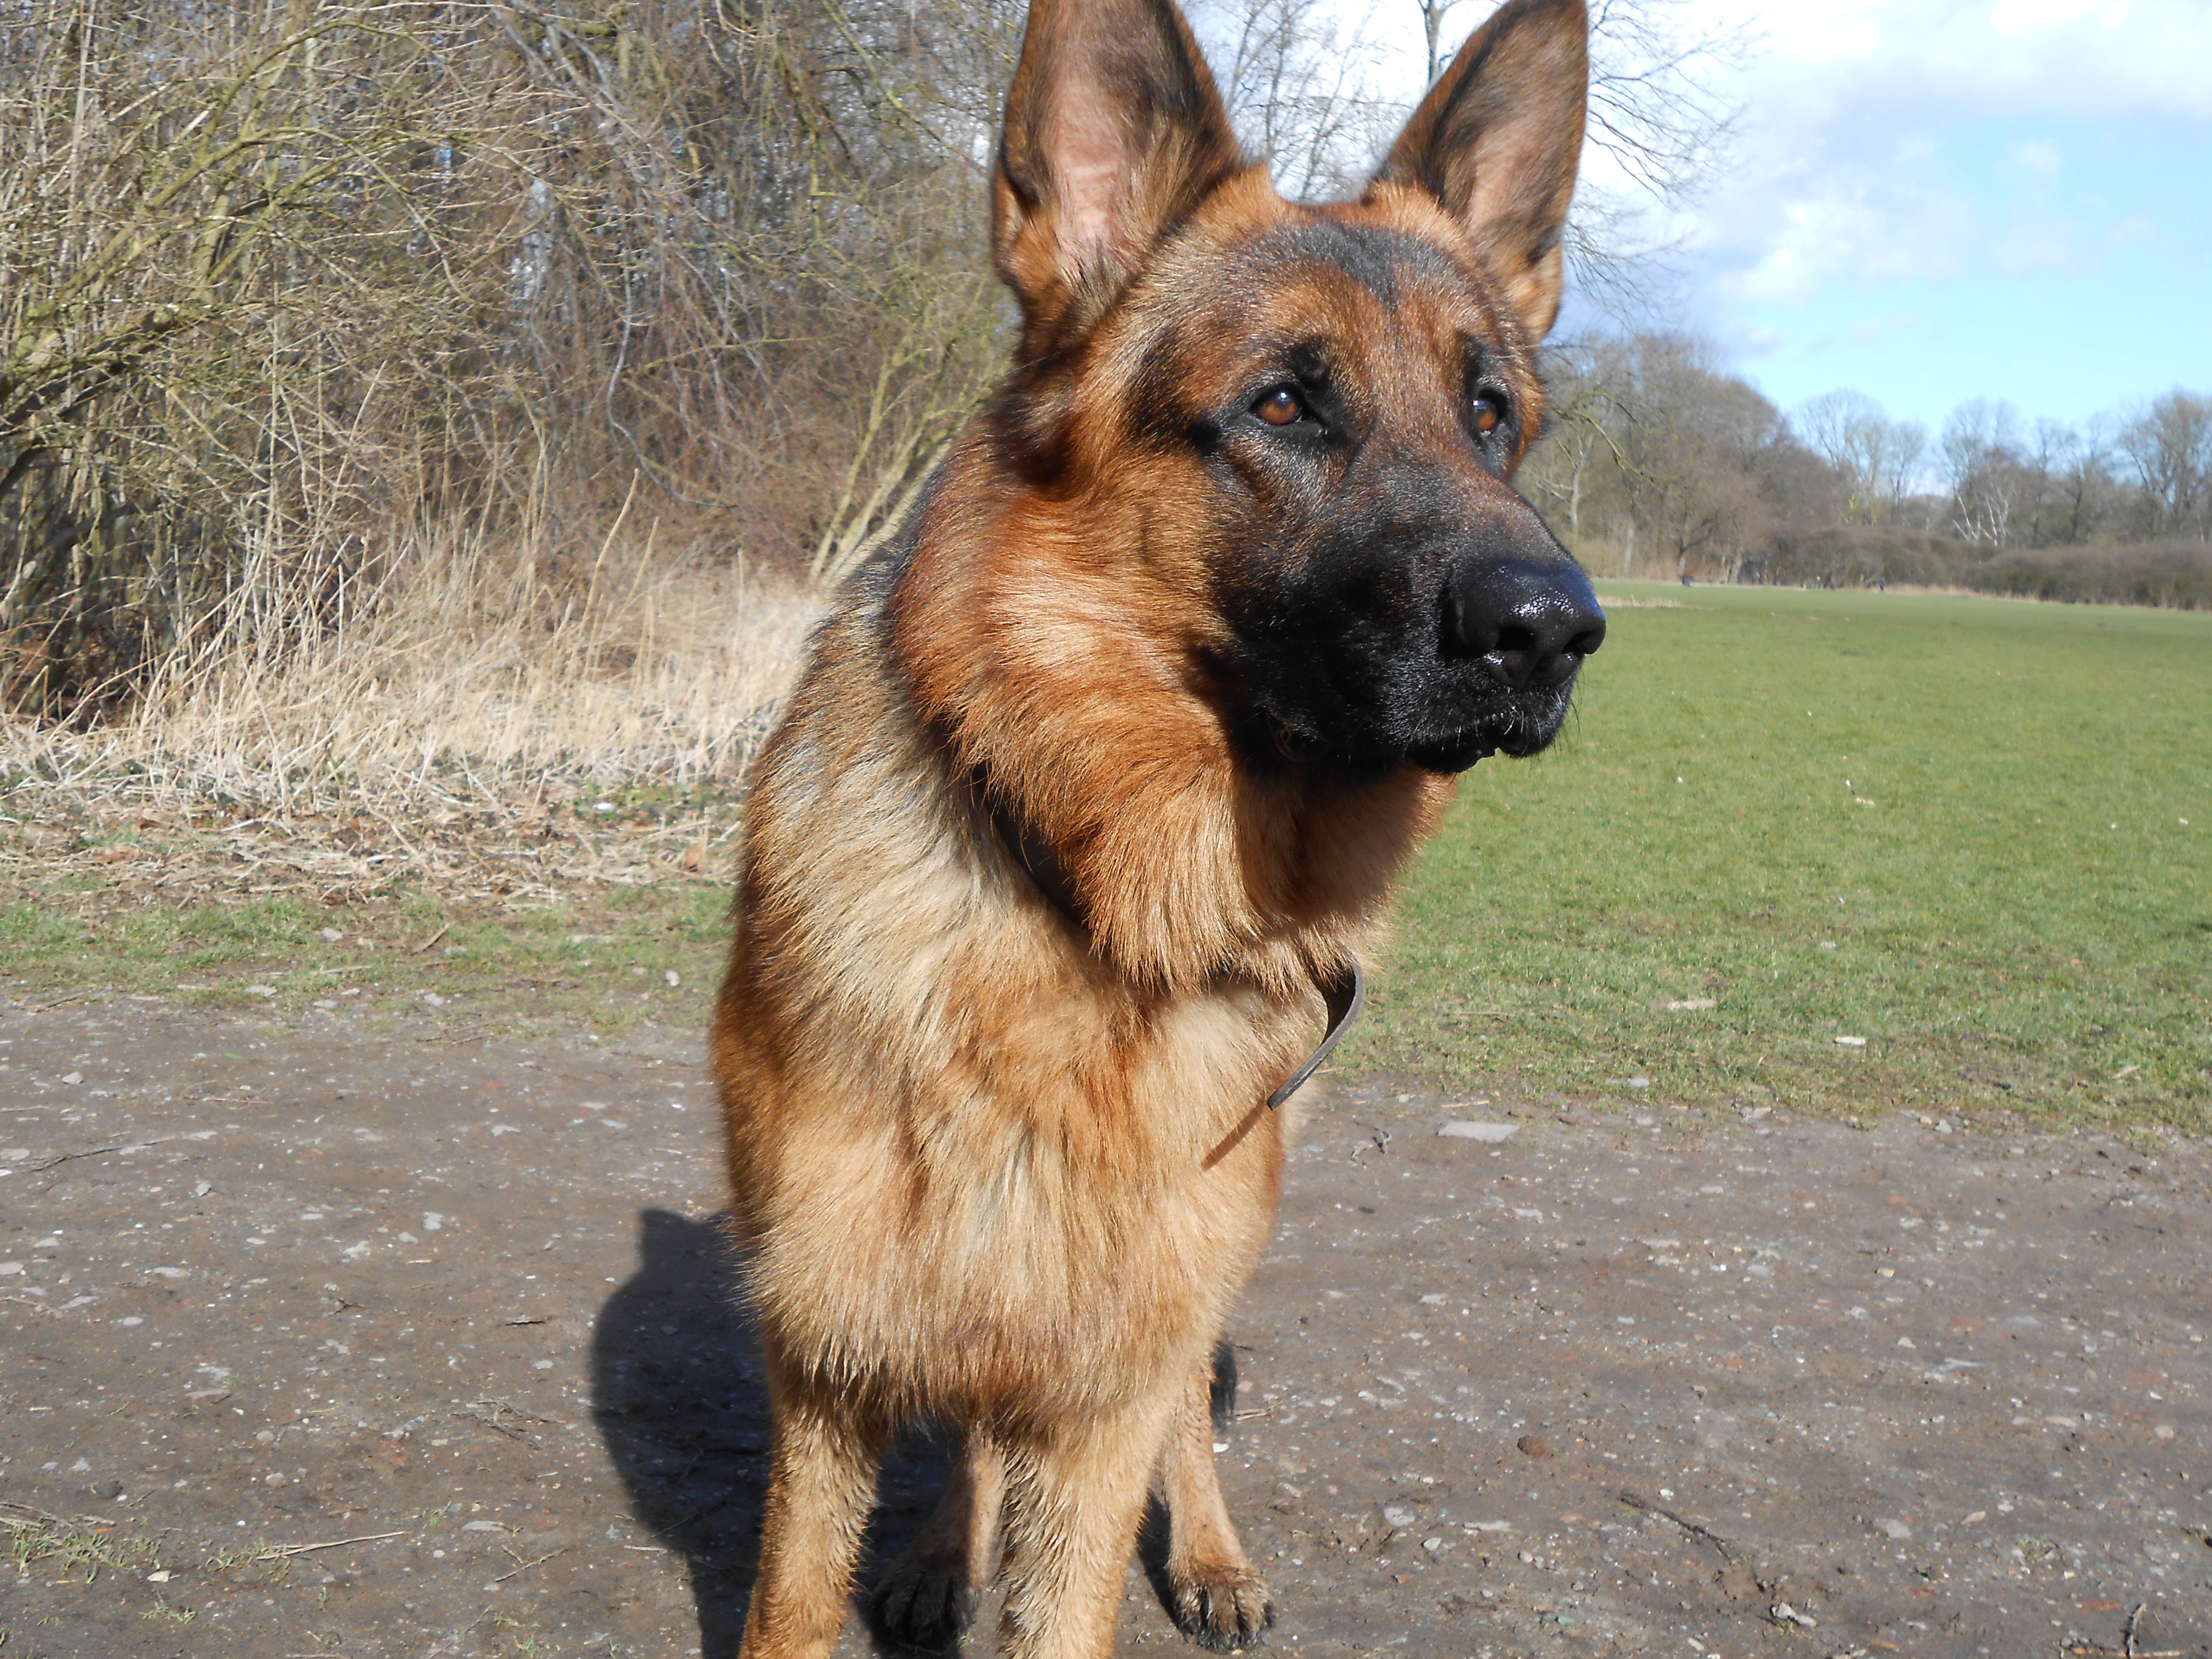
dog, german, shepherd, old german shepherd dog, mammal, vertebrate, dog breed, german shepherd dog, canidae, king shepherd, carnivore, east european shepherd, kunming wolfdog, shiloh shepherd dog, belgian shepherd malinois, snout, belgian shepherd, rare breed dog, police dog, working dog, fawn, tervuren, wolfdog, bohemian shepherd